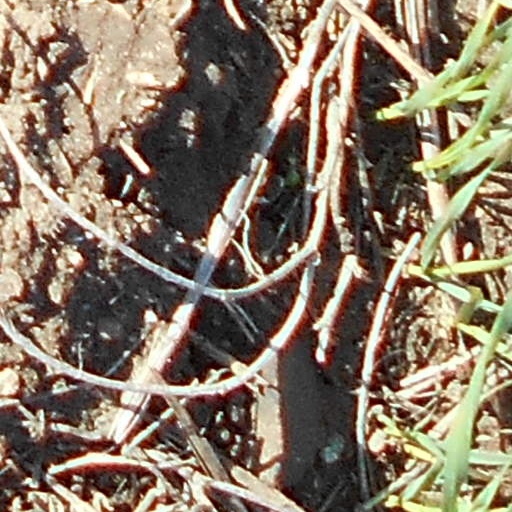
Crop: wheat